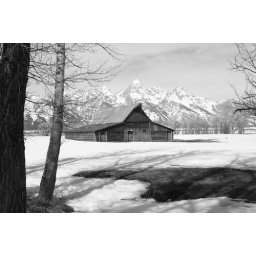
The barn always shadowed by the mountains and trees